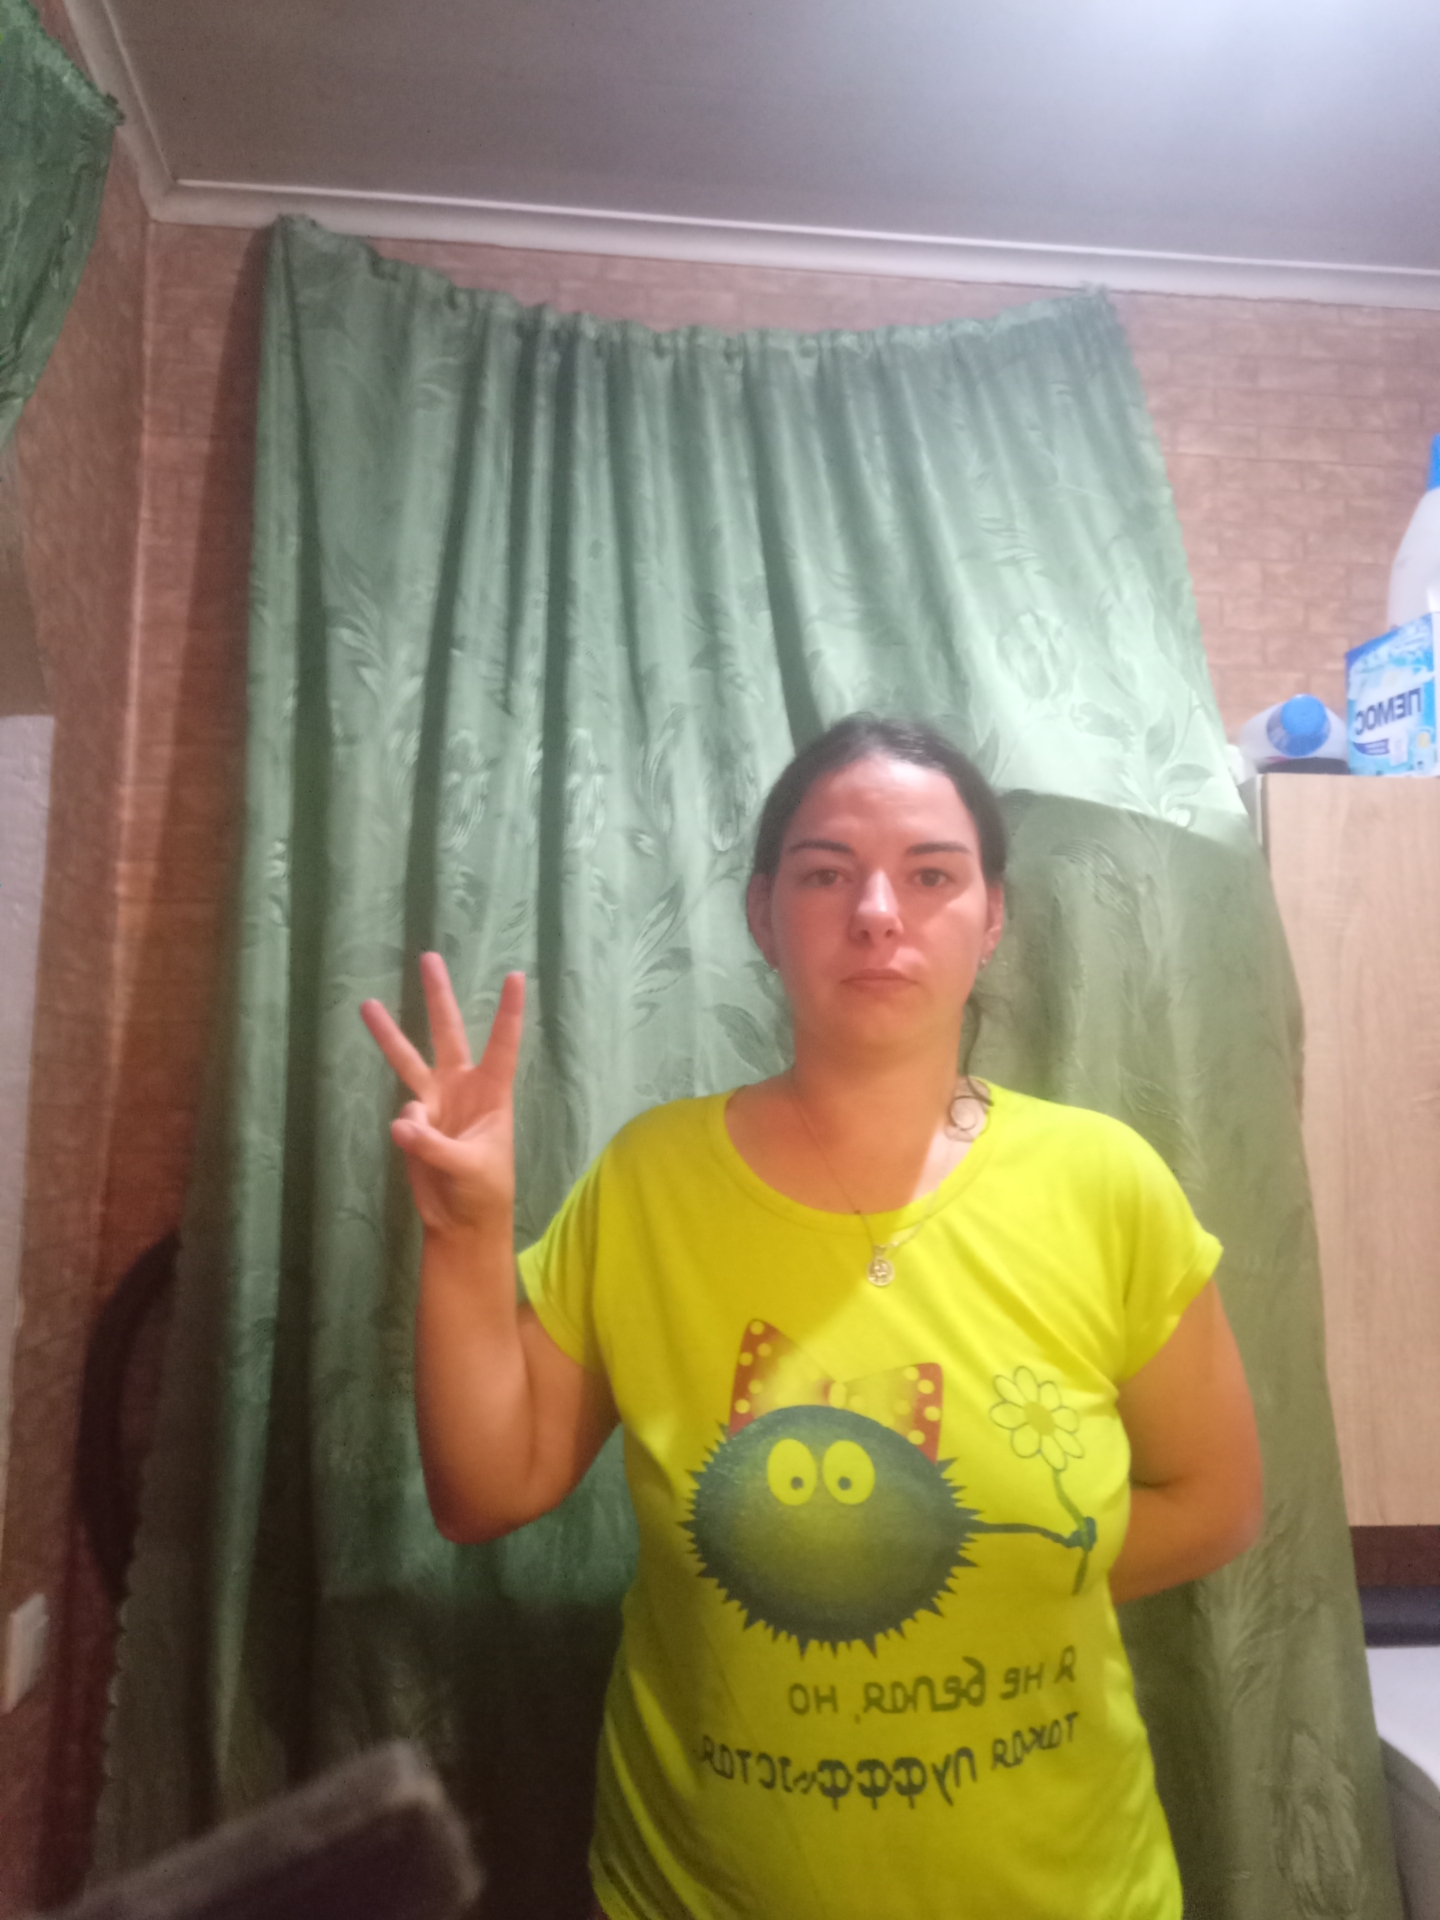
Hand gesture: three